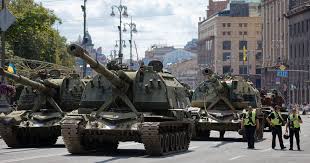
Label: 2S19_MSTA